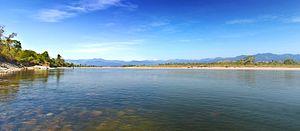
Le Parc national de Nameri est situé principalement dans le district de Sonitpur de l'État de l'Assam en Inde et une petite partie dans l'Arunachal Pradesh. Situé au centre d'une région très boisé, sur les contreforts de l'Himalaya, il est bordé par la rivière Jia Bhoroli, un des affluents du Brahmapoutre. Elle fait partie des zones protégées les plus à l'est du Kameng protected area complex. Le parc abrite de nombreuses espèces rares.
L'Assam fait partie des États de l'extrémité Est de l'Inde, au centre de la région du Nord-Est indien. Il a deux frontières internationales avec le Bhoutan et le Bangladesh et des frontières avec l'Arunachal Pradesh, le Nagaland, le Manipur, le Mizoram, le Tripura, le Meghalaya et le Bengale-Occidental.